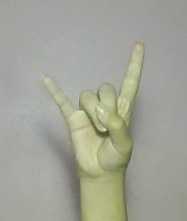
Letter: la